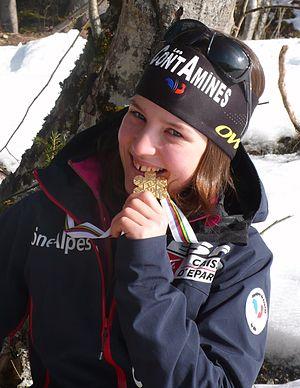
Coline Mattel, avec sa médaille d'or gagnée au championnat du monde junior à Otepää le 27 janvier 2011